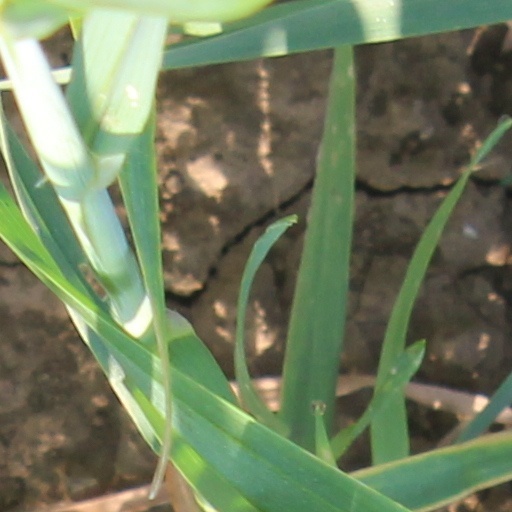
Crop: wheat